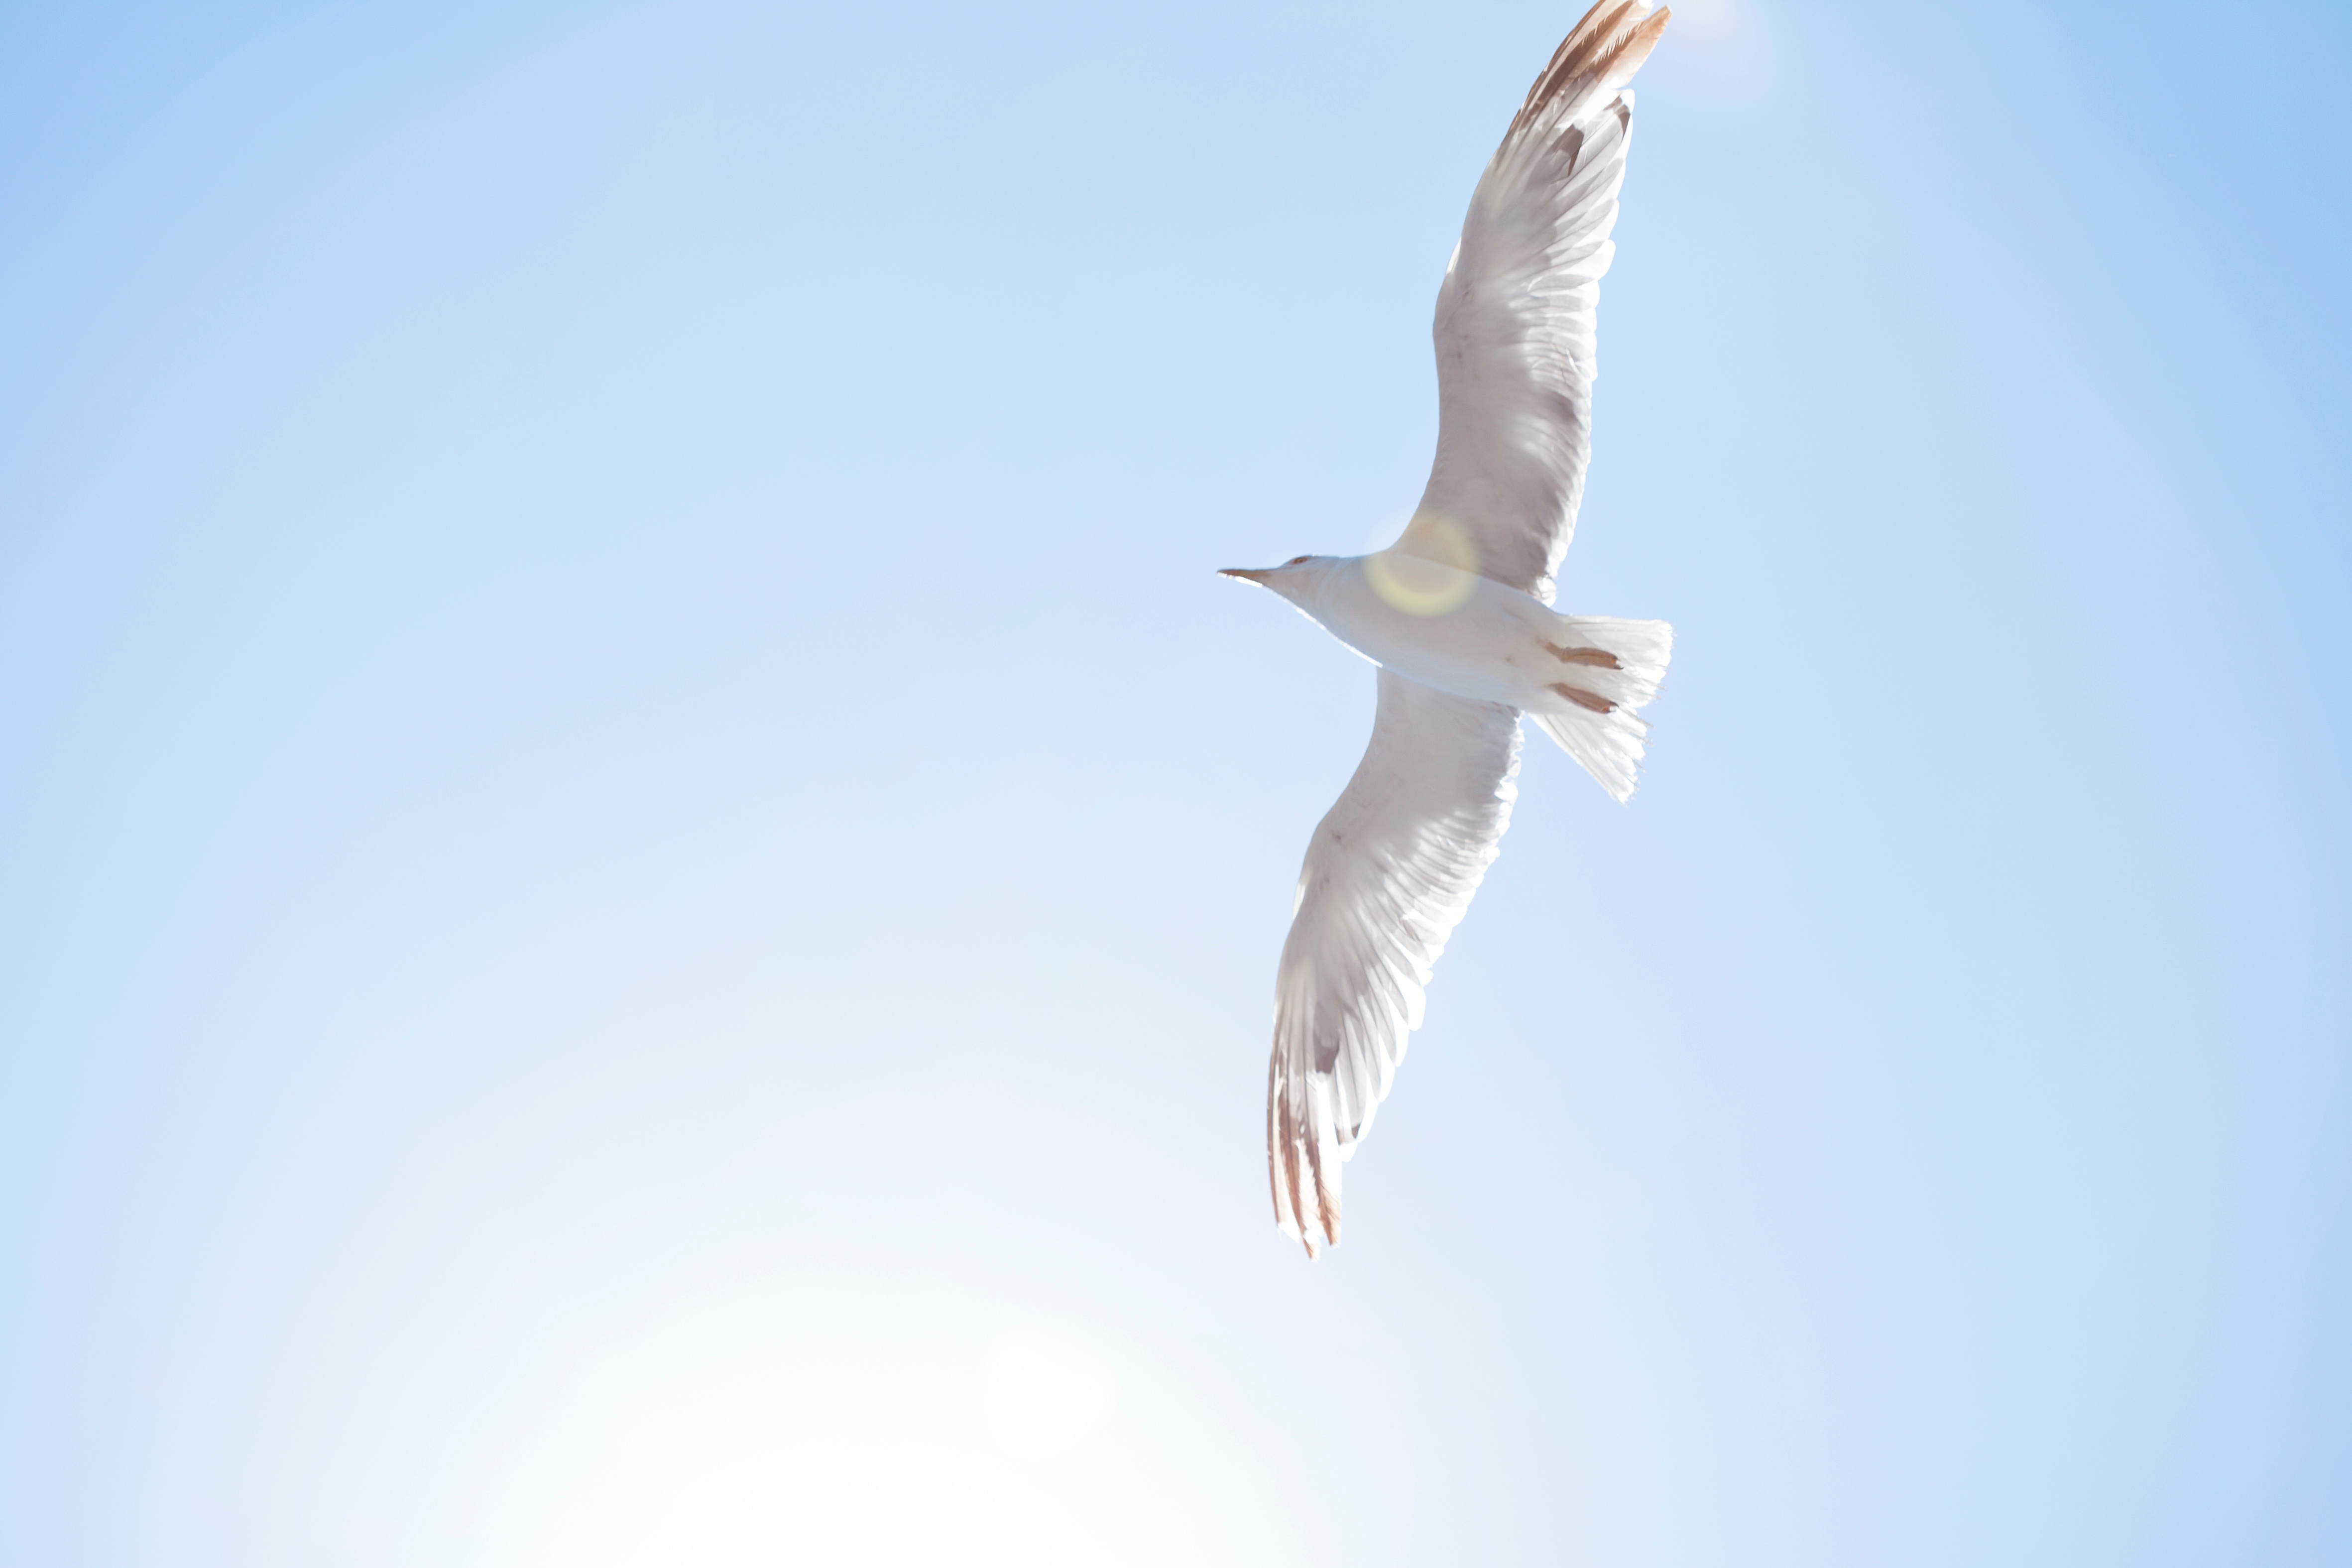
bird, wing, seabird, gull, flight, vertebrate, albatross, charadriiformes, european herring gull